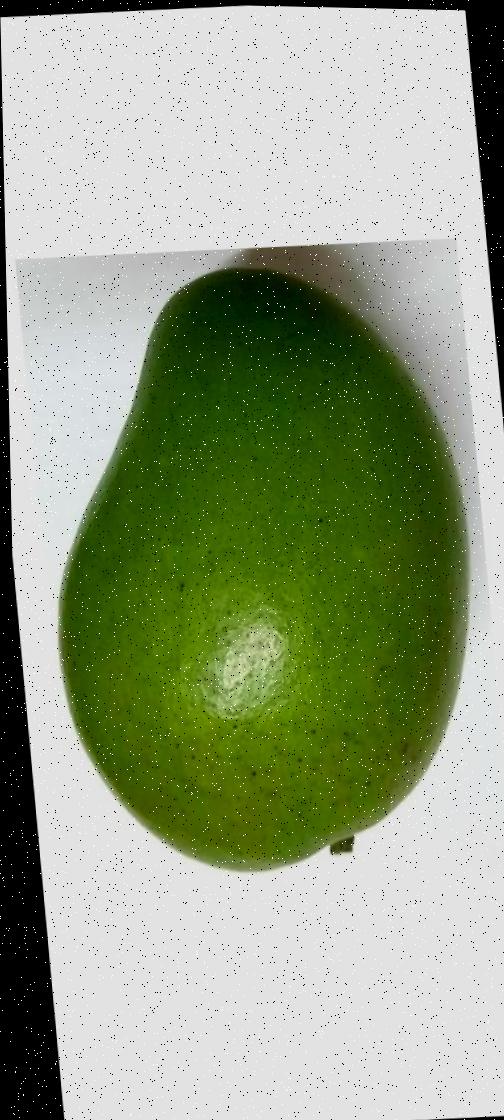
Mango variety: Amrapali